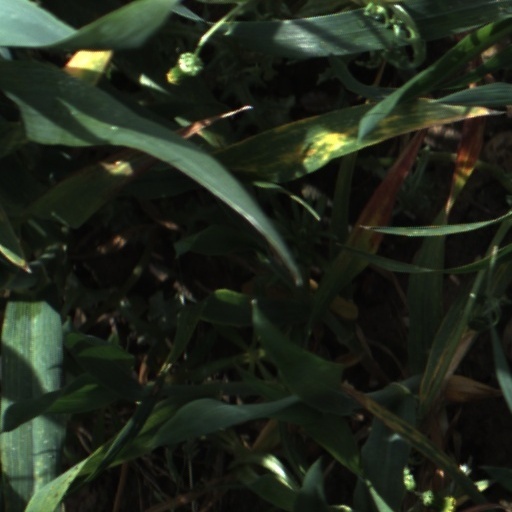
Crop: wheat